Mannheim

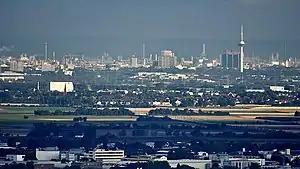
Mannheim skyline viewed from Heidelberg

After the war, large portions of the city required rebuilding. The Mannheim Palace and the water tower ("Wasserturm") were reconstructed, whilst the National Theatre was replaced in a new location. At the old location, there is a monument to Friedrich Schiller and the "Zum Zwischen-Akt" pub. The housing shortage led to the development of many new residential areas.